Edward Hector

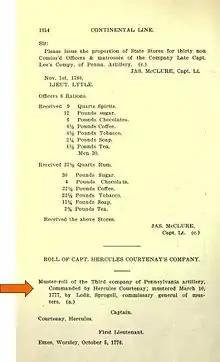
Proctor Muster Roll page 1054

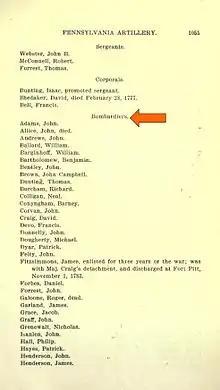
Proctor Muster Roll page 1055

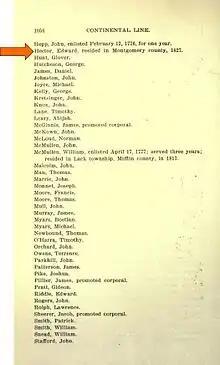
Proctor Muster Roll page 1056

Edward Hector (born about 1744) was an African American soldier who fought in the American Revolutionary War. Hector was one of three to five thousand people of color that fought for the cause of American independence. He served as a teamster (a wagon driver) and a bombardier (part of an artillery crew) with the state militia called Proctor's Third Pennsylvania Artillery, which by the end of 1777 became the Fourth Continental Artillery. The known battles he participated in are the Battle of Brandywine (September 11, 1777) and Germantown (October 4, 1777). In the Battle of Brandywine he disregarded his orders to abandon everything and retreat. He is remembered for replying to the orders, "The enemy shall not have my team; I will save my horses and myself!"